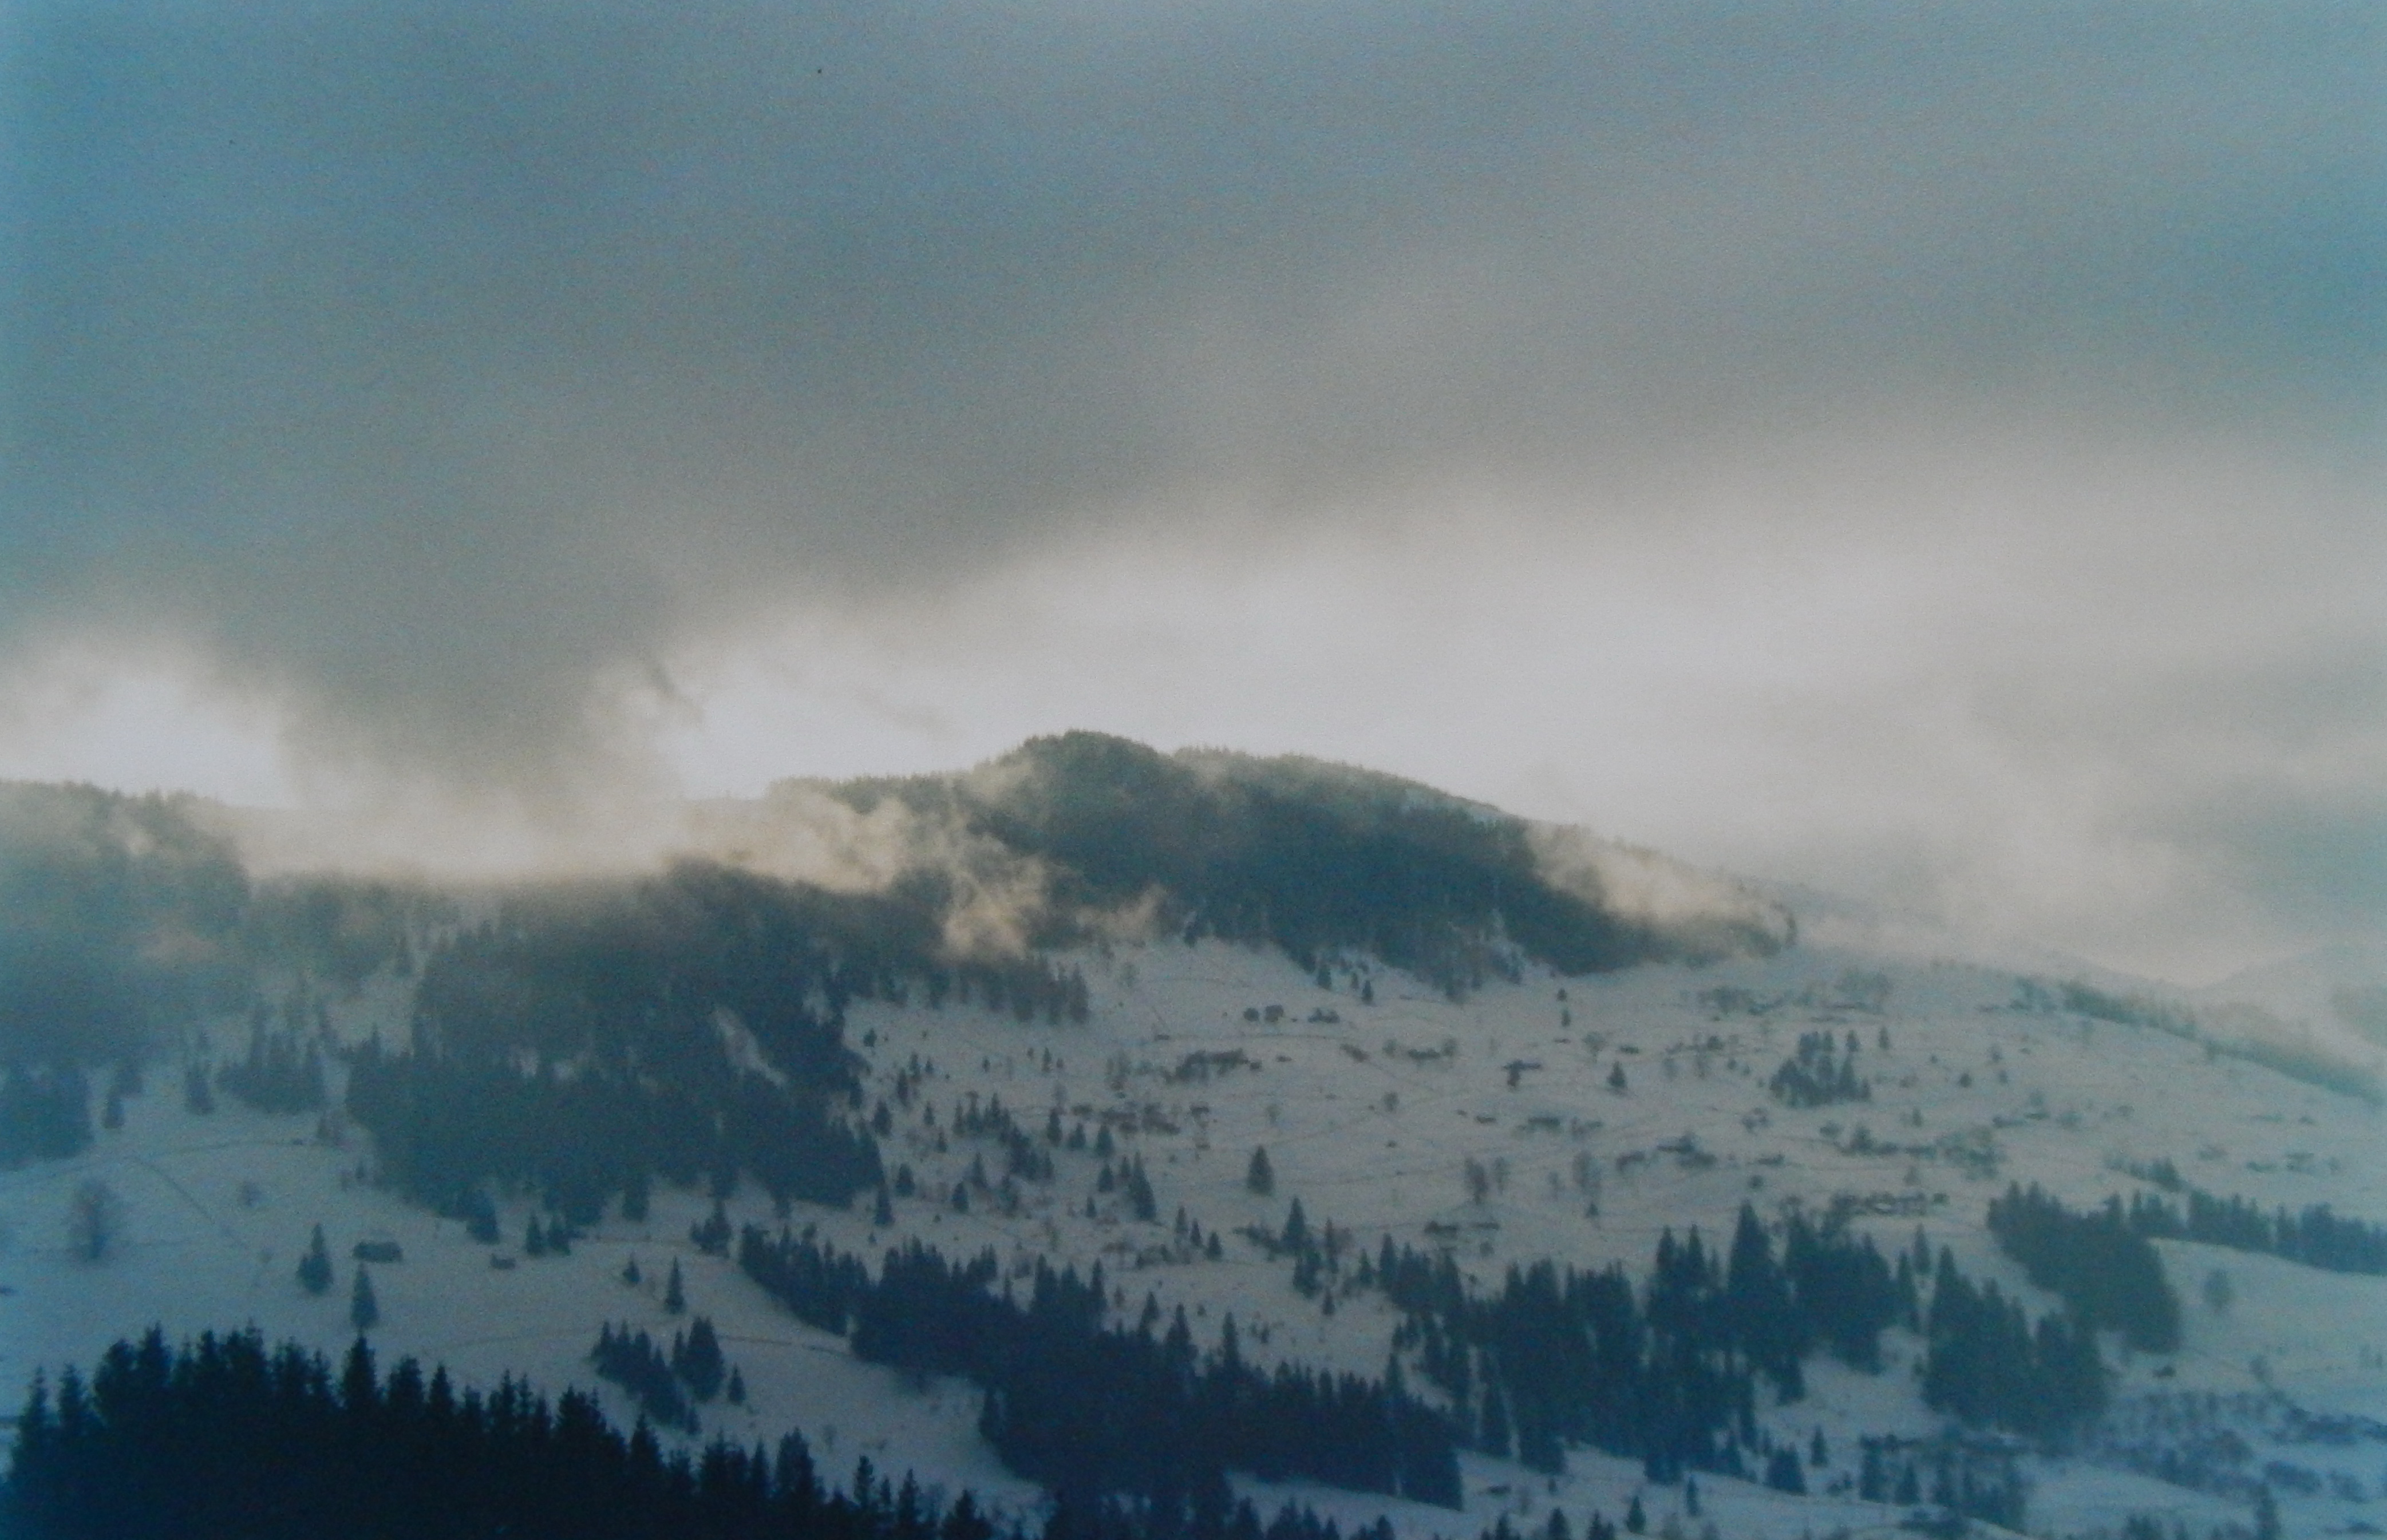
wooden, old, mountain, mountains, beautiful, building, landscape, nature, house, green, summer, architecture, background, view, traditional, rural, roof, pastureland, blue, sky, travel, season, cloud, atmosphere, mountain range, geological phenomenon, mist, highland, ridge, morning, daytime, tree, winter, hill station, fell, snow, meteorological phenomenon, fog, sunlight, hill, mount scenery, cumulus, forest